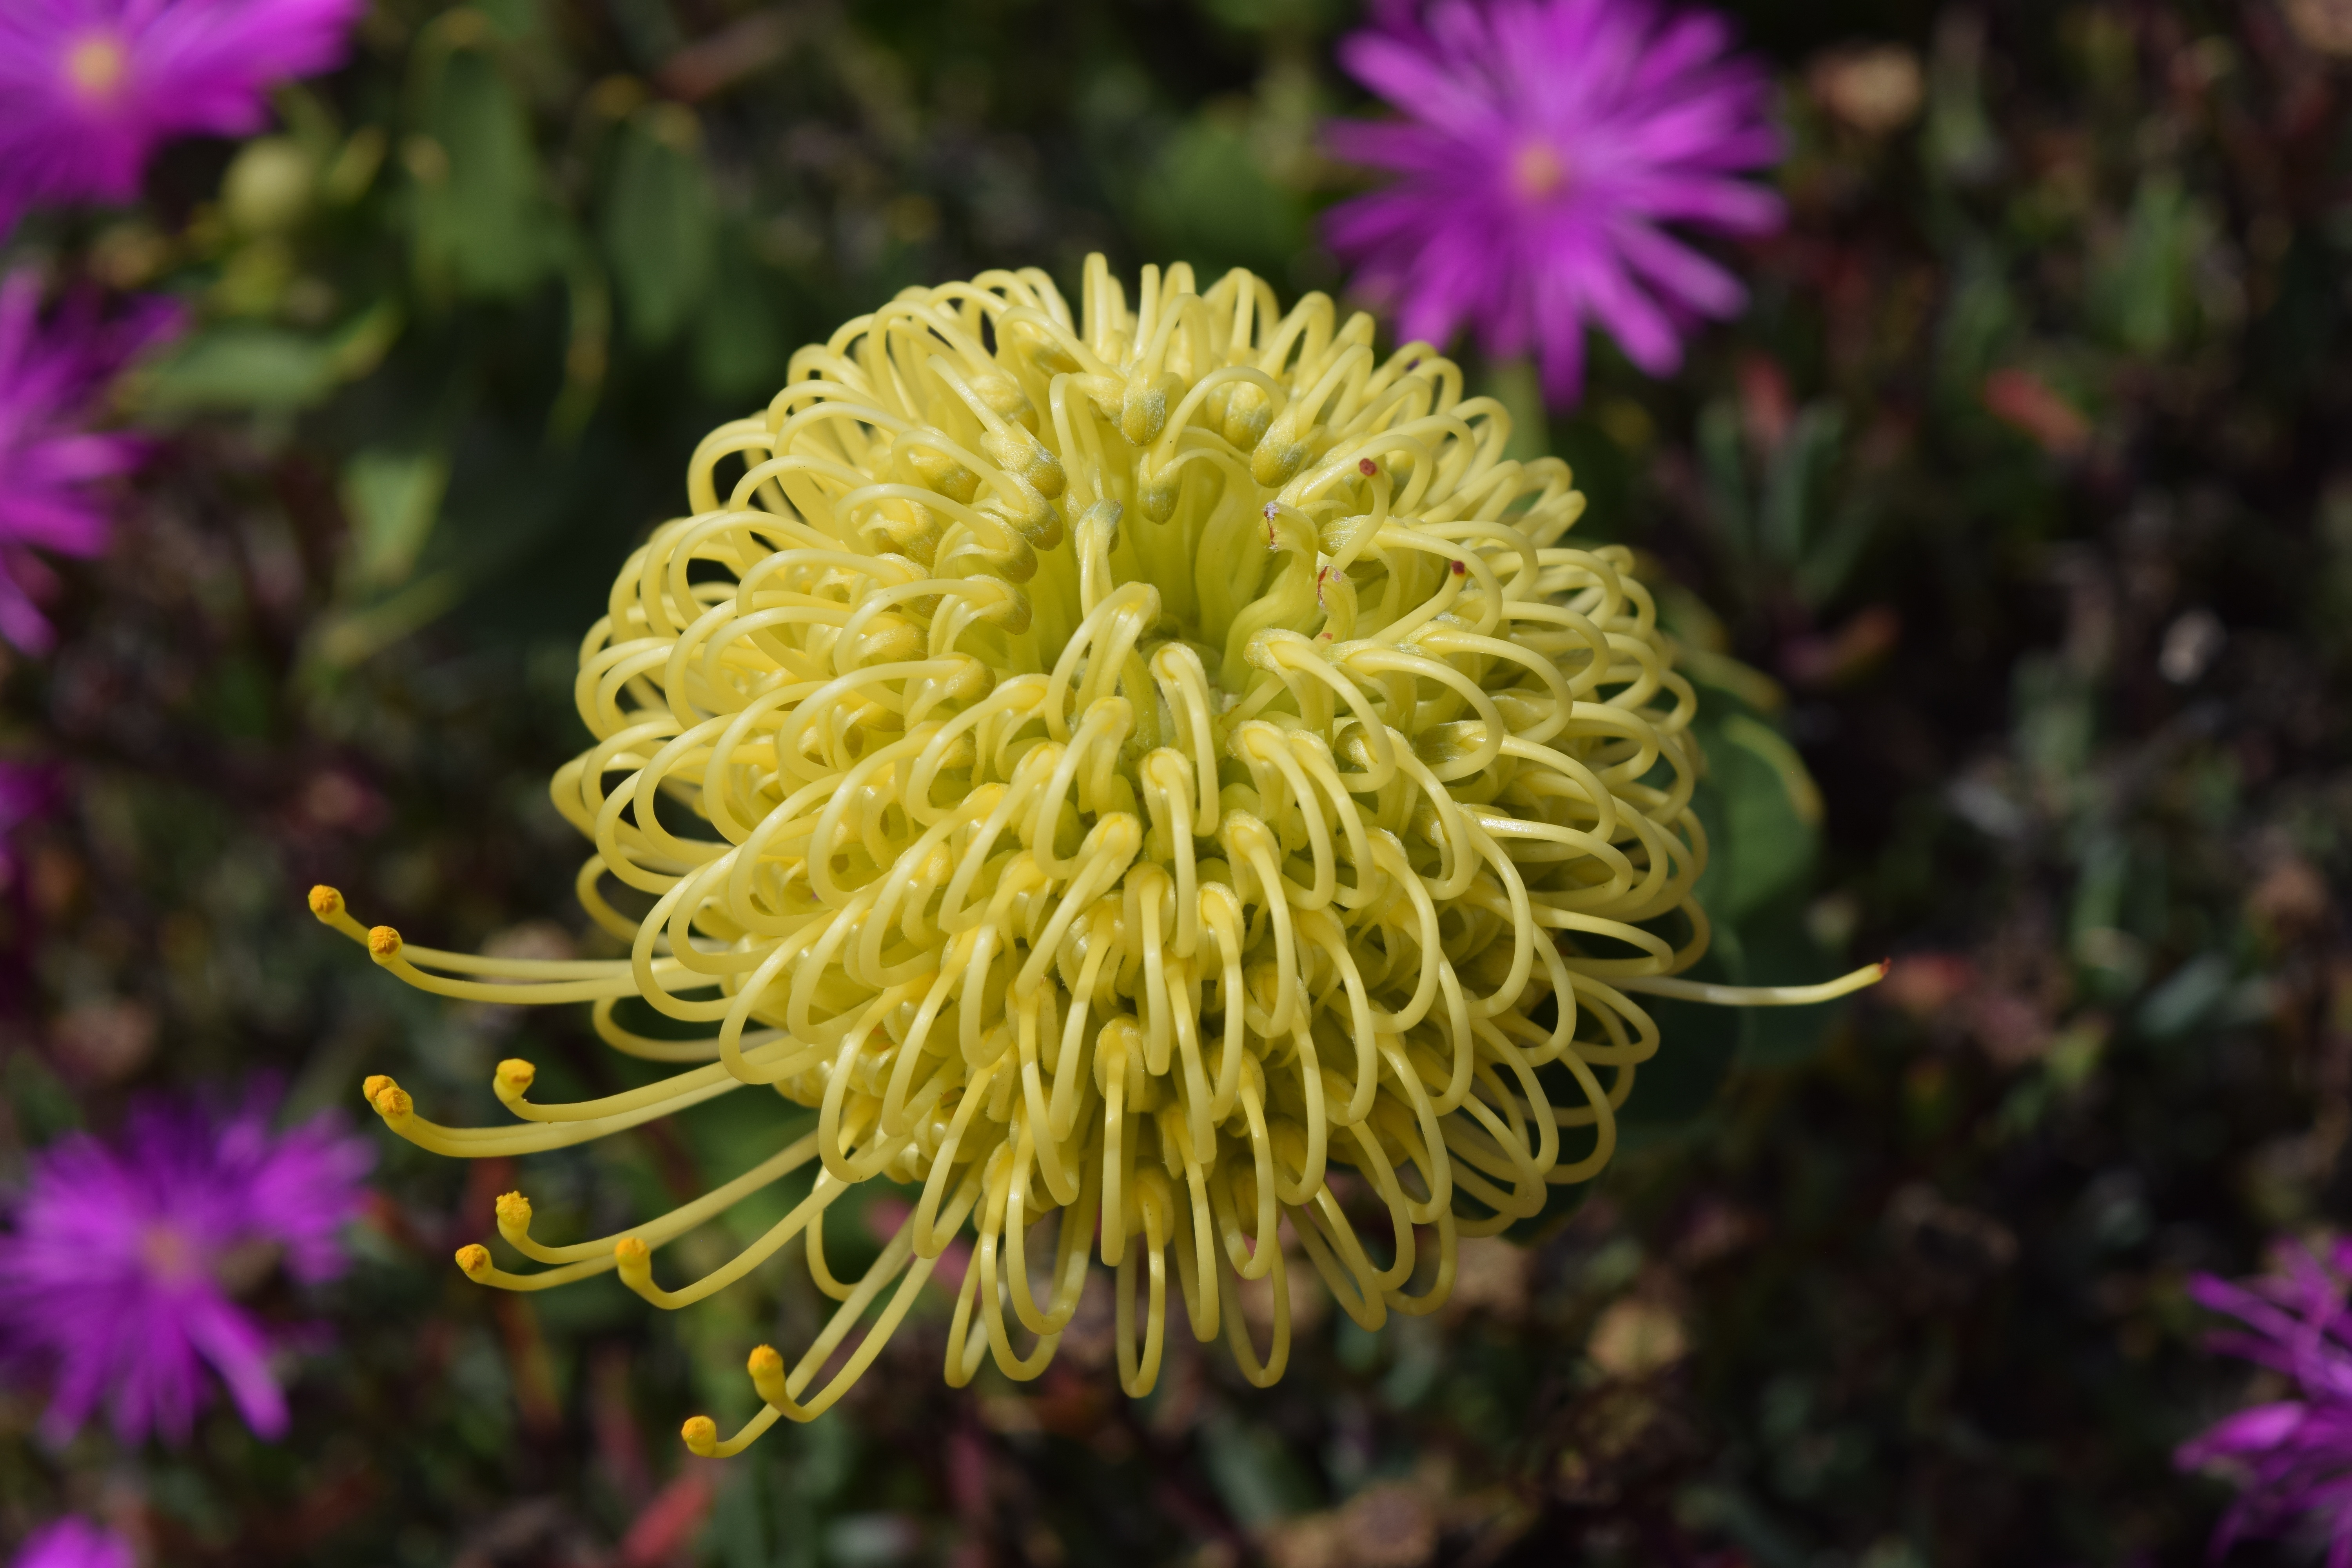
nature, plant, flower, petal, botany, flora, wild flower, yellow flower, wildflower, macro photography, flowering plant, daisy family, land plant, chrysanths